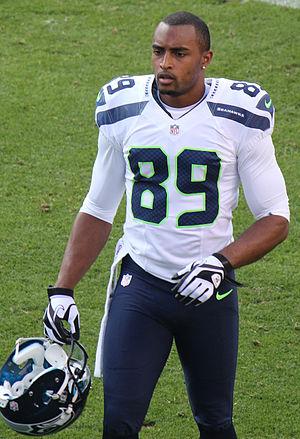
Douglas Dewayne « Doug » Baldwin, Jr., né le 21 septembre 1988 à Gulf Breeze, est un joueur américain de football américain. Il joue wide receiver et kick returner pour les Seahawks de Seattle en National Football League de 2011 à 2018.